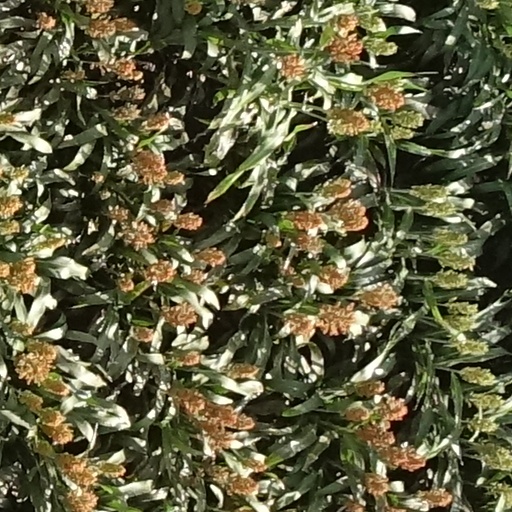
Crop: sorghum